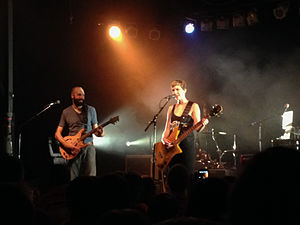
Pomplamoose
Pomplamoose er en amerikansk duo bestående af Jack Conte og Nataly Dawn. Gruppen blev dannet i sommeren 2008.